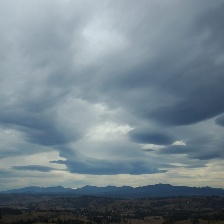
Cloud type: Altostratus